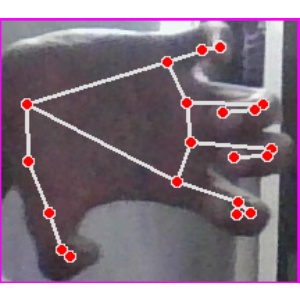
अक्षर: त